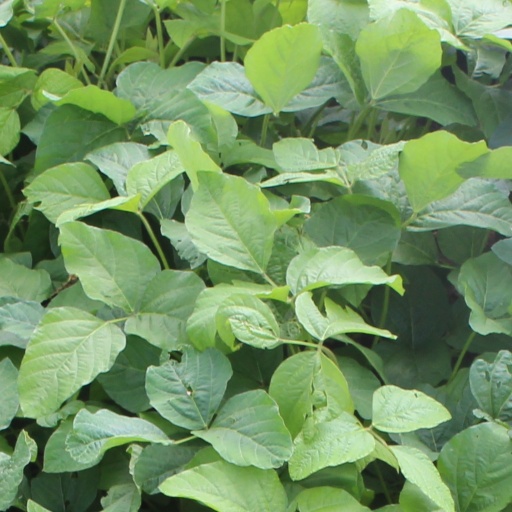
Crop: soybean